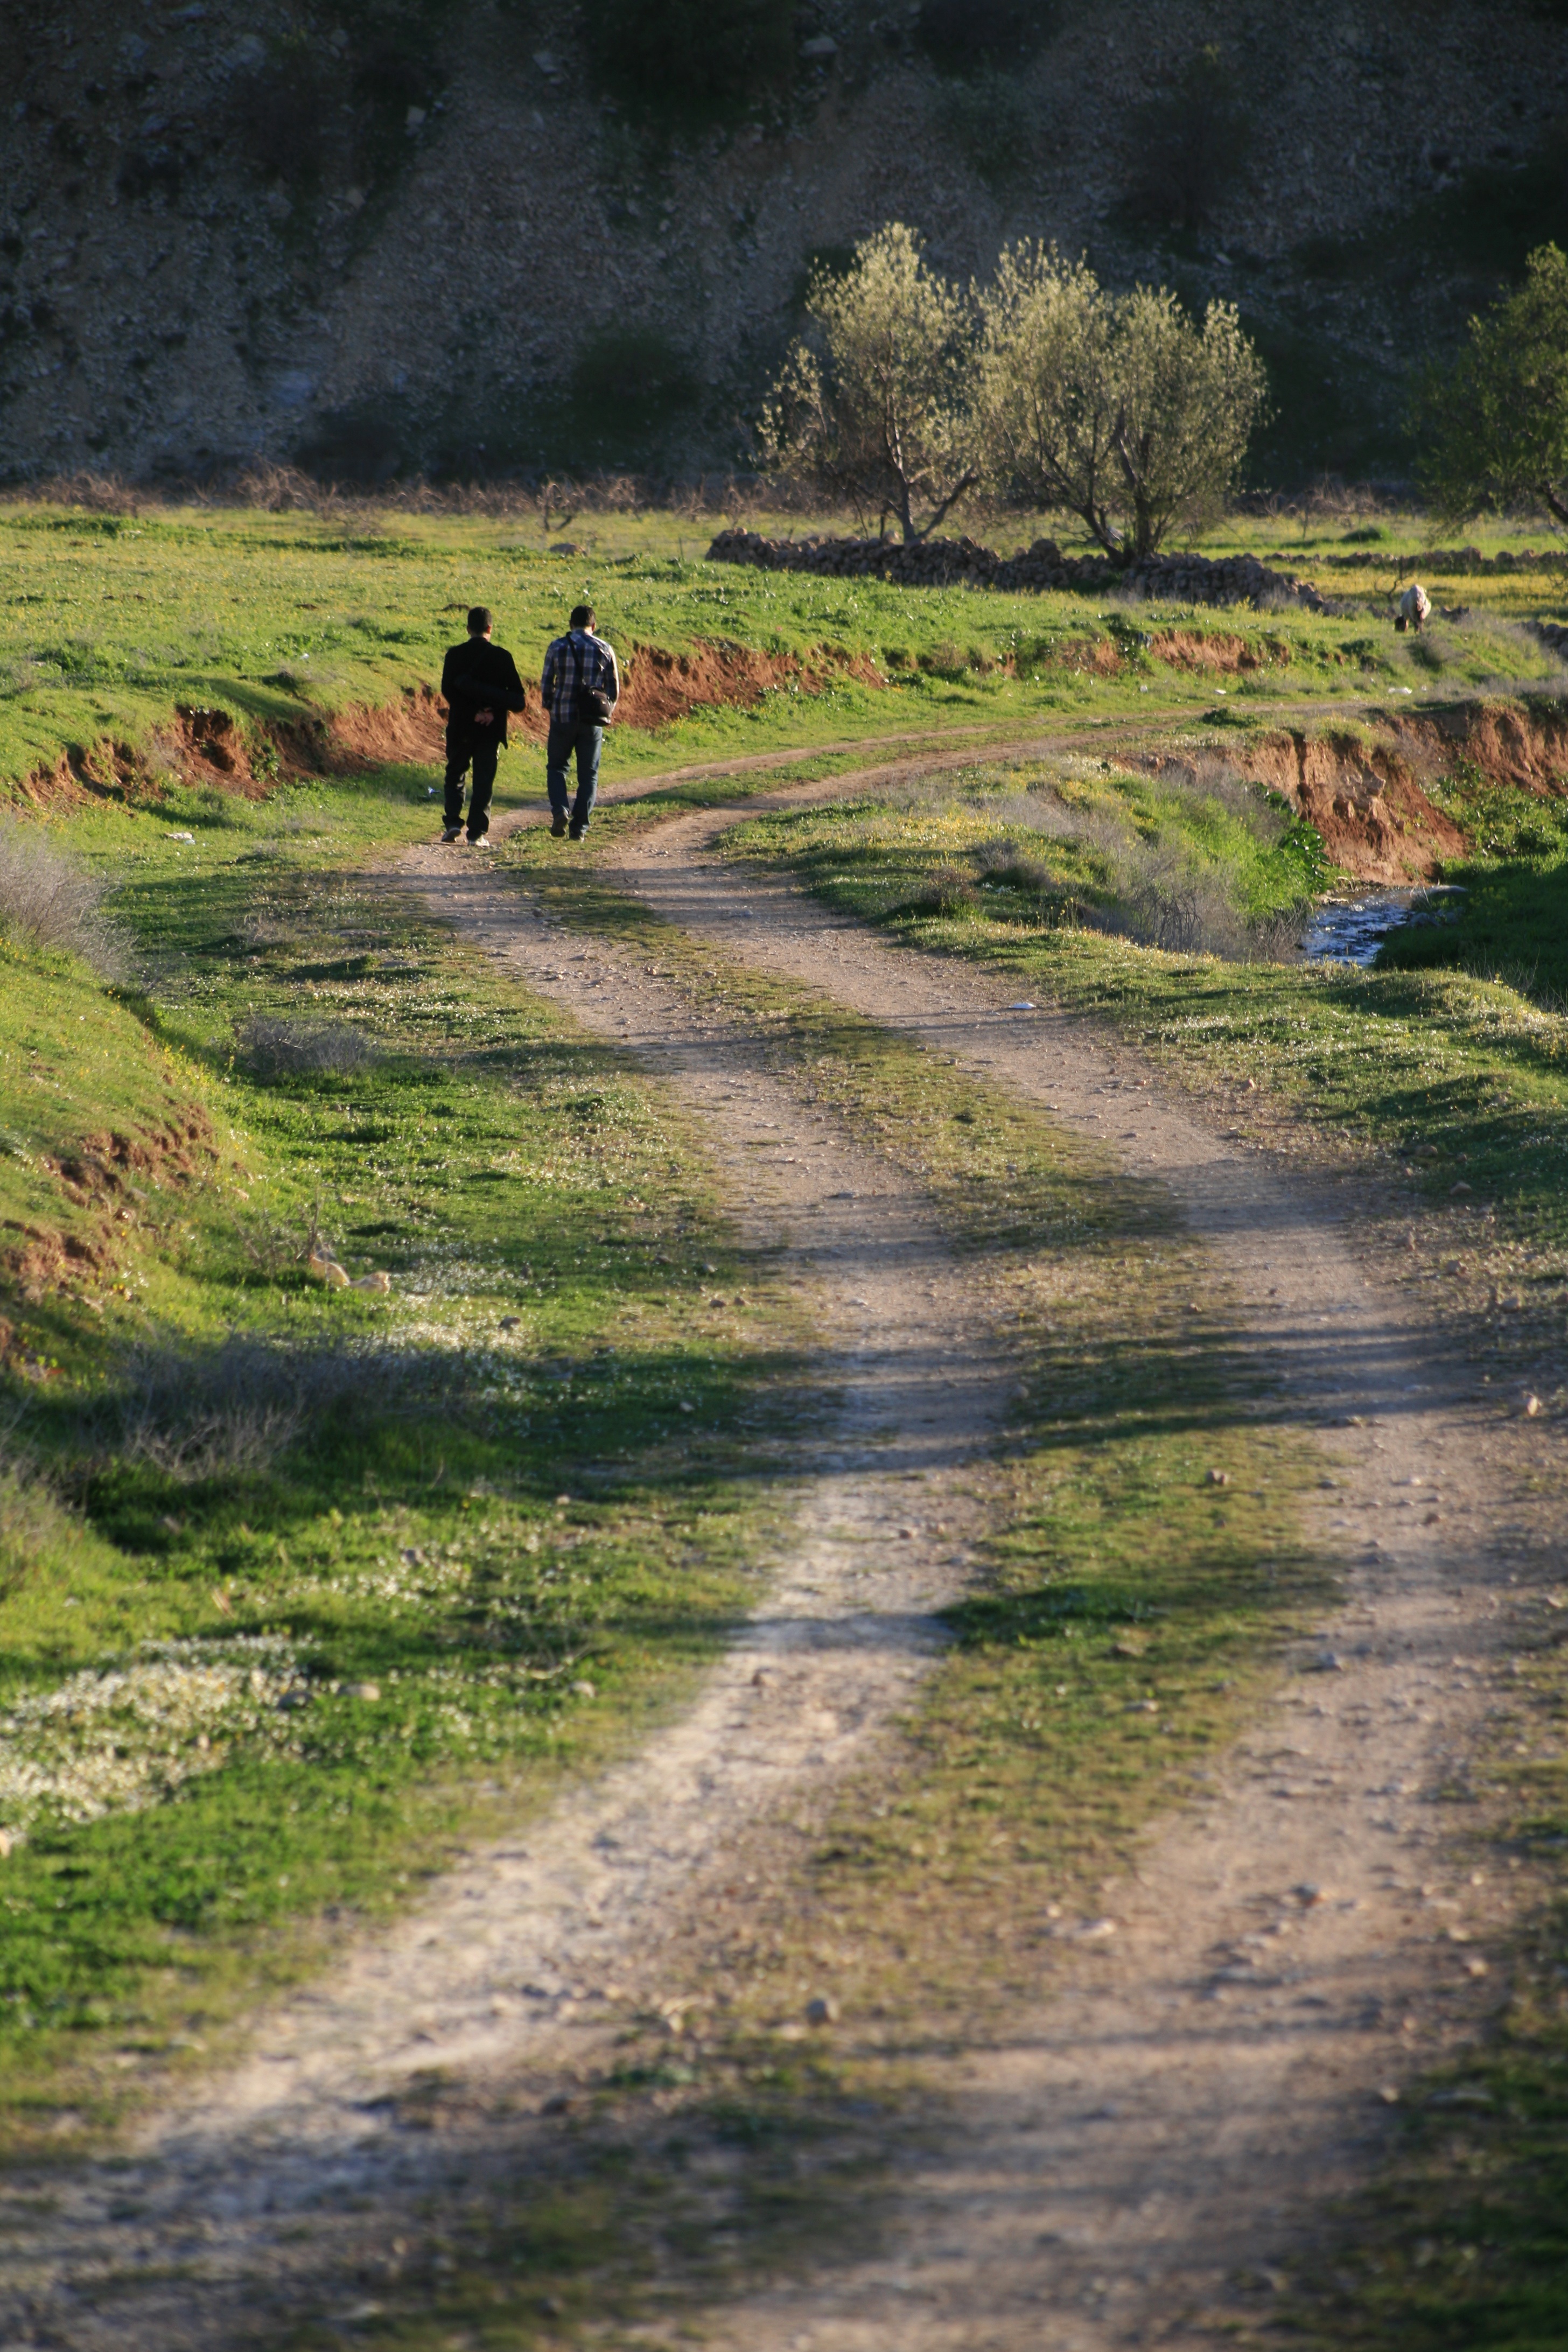
landscape, tree, nature, grass, wilderness, road, morning, hill, walk, human, environmental, wetland, rural area, mardin